Lehigh Valley Railroad

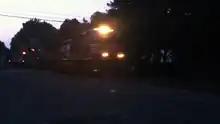
A Norfolk Southern train on the Lehigh Line passing through Flemington, New Jersey, July 2014

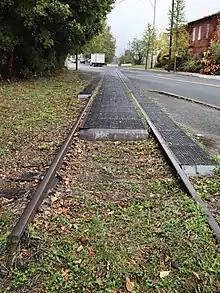
Lehigh Valley Railroad's main line tracks at Front and Linden Streets in Allentown, October 2020

The Lehigh Line was the Lehigh Valley Railroad's first rail line and served as the main line. It was opened on June 11, 1855, between Easton, Pennsylvania, and Allentown, Pennsylvania, passing through Bethlehem, Pennsylvania. Three months later the line branched out to the northwest past Allentown to Jim Thorpe, Pennsylvania (then known as Mauch Chunk), on September 12, 1855. The line was later extended out to the northwest past Jim Thorpe to the Wilkes-Barre, Pennsylvania, area and later it reached the Buffalo, New York, area and past Easton all the way to Perth Amboy, New Jersey, and then switched direction to the northeast to Jersey City, New Jersey, later cut back to Newark, New Jersey.